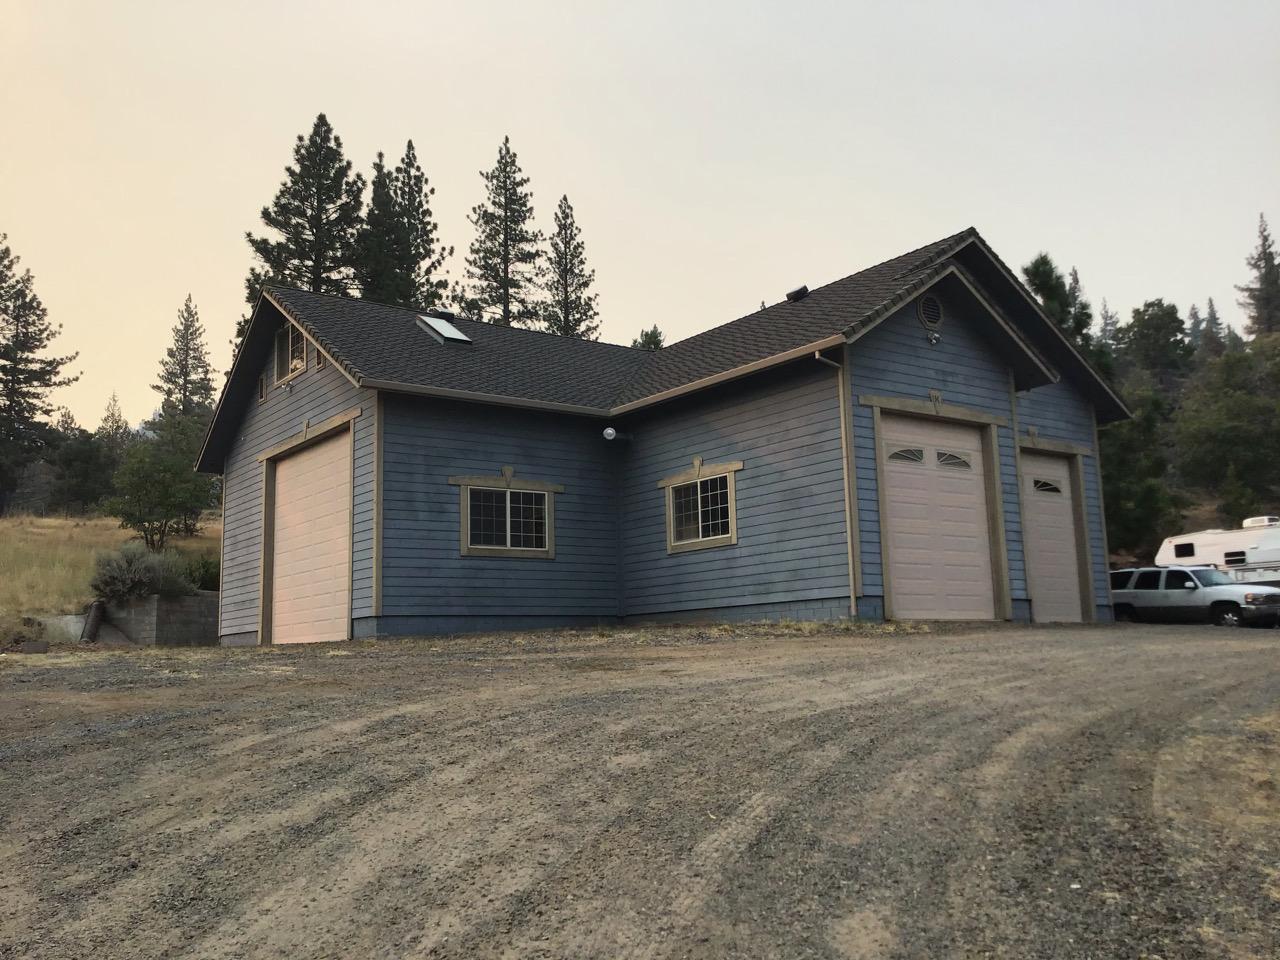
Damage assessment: no_damage